Min Ko Naing

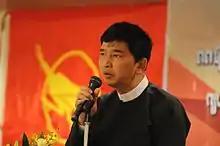
Min Ko Naing in 2014

Paw Oo Tun (born 18 October 1962), better known by his alias Min Ko Naing (lit. "conqueror of kings"), is a leading democracy activist and dissident from Myanmar. He has spent most of the years since 1988 imprisoned by the state for his opposition activities. "The New York Times" has described him as Burma's "most influential opposition figure after Daw Aung San Suu Kyi".